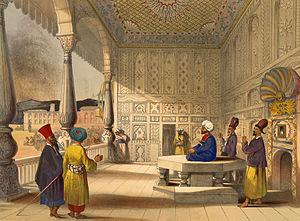
9 février, Gabon : traité entre l’amiral français Édouard Bouët-Willaumez et le chef Kowè Rapontchombo qui reconnait à la France le droit d’installer un comptoir sur la rive gauche de l’estuaire du Komo.
L’Afghanistan, en forme longue la république islamique d'Afghanistan, est un pays d'Asie centrale sans accès à la mer entouré par l'Ouzbékistan au nord, la Chine et le Tadjikistan au nord-est, le Pakistan à l'est-sud-est, l’Iran à l'ouest et le Turkménistan au nord-ouest.